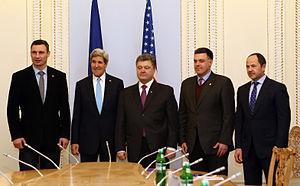
La crise de Crimée est une crise diplomatique internationale consécutive à l'occupation de la péninsule de Crimée par des troupes « pro-russes » non identifiées, puis à des mouvements des troupes de l'armée fédérale russe près de la frontière ukrainienne, à partir du 28 février 2014.
La guerre du Donbass est un conflit armé actuellement en cours ayant commencé en 2014 lors de la crise ukrainienne et se déroulant à l'Est de l'Ukraine.